Franciszek Ptak

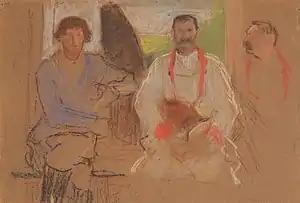
"Błażej Czepiec and Franciszek Ptak in the Chamber in Bronowice village", a pastel by Włodzimierz Tetmajer (c. 1900). Ptak is seated in the middle. Picture in the collection of the Historical Museum of Kraków

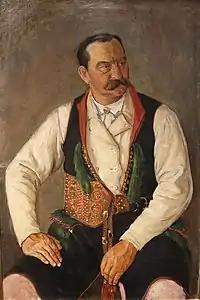
Oil portrait of Franciszek Ptak by Józef Krasnowolski (1906)

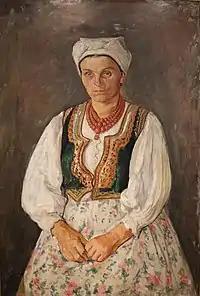
Oil portrait of Marcjanna Ptak by Józef Krasnowolski (1906)

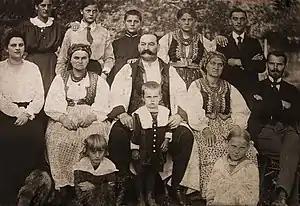
The Ptak family from Bieńczyce. Seated from the left: Zofia Norkowa née Ptak, Franciszek and Marcjanna Ptak and their son Wojciech (1917)

He was born to a peasant family, the son of Antoni Ptak, who owned seven acres, and Salomea née Włodek. The family name Ptak means a "bird" in Polish.